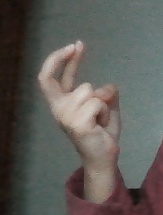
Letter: zay